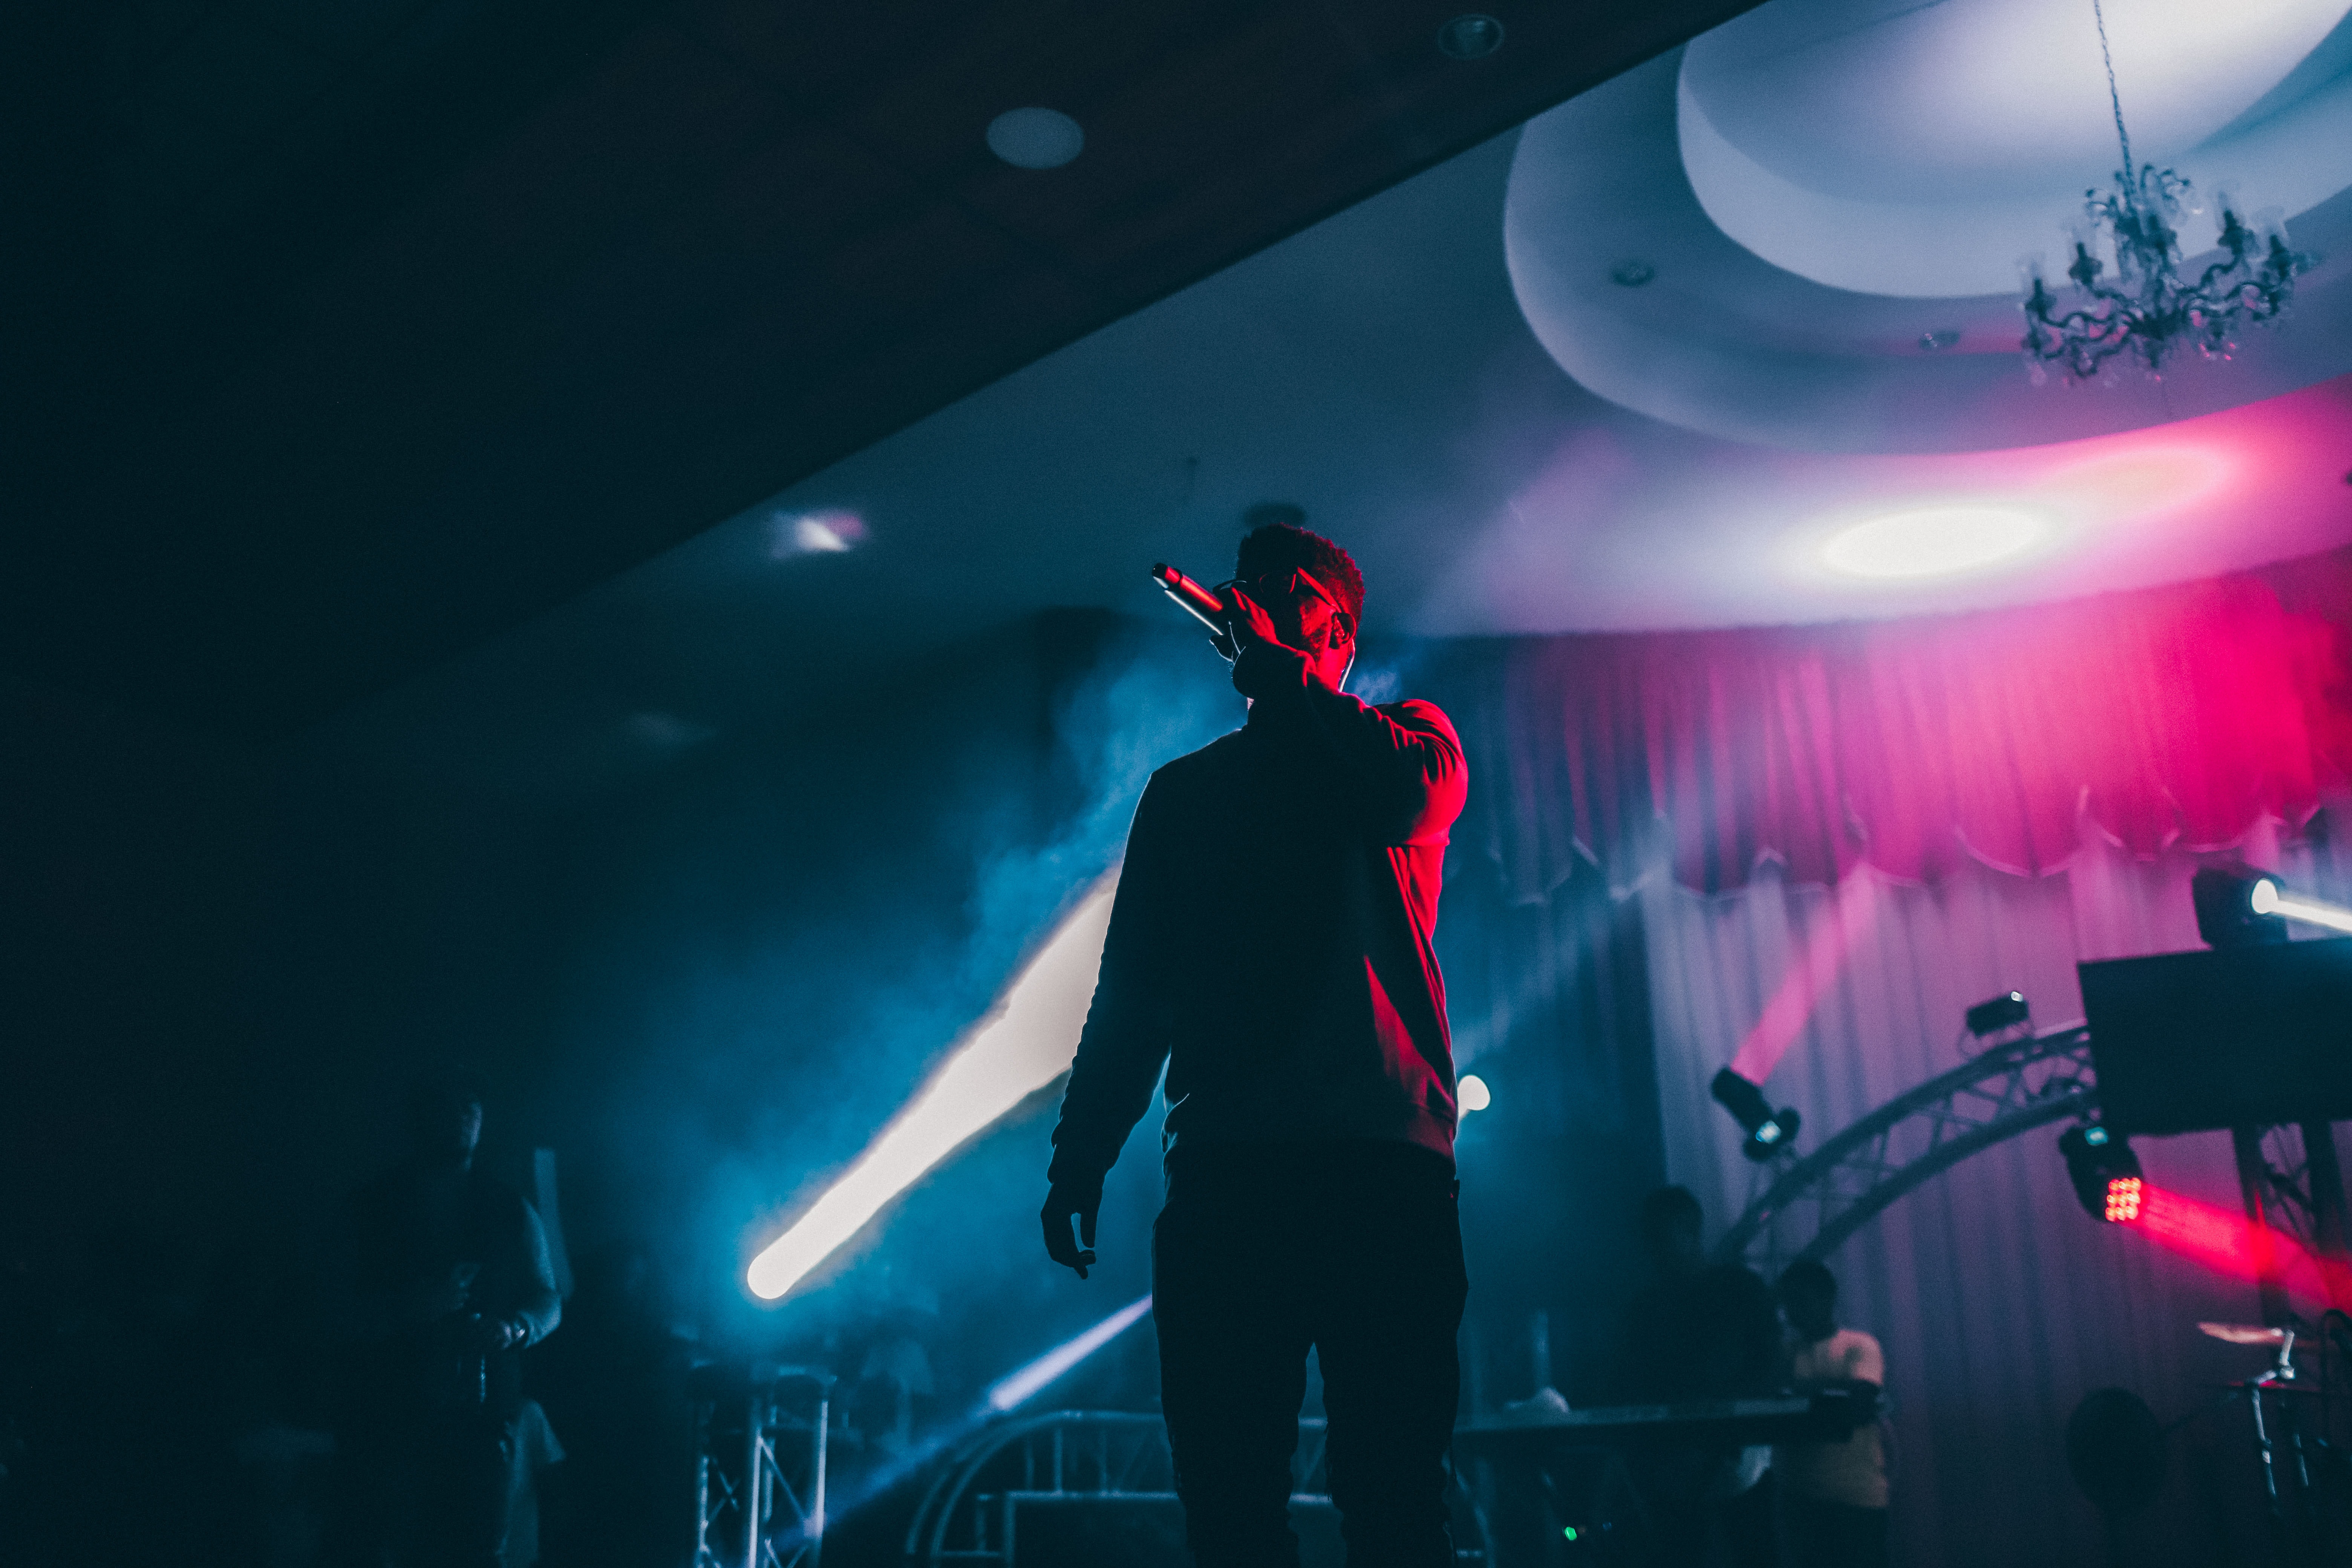
stage, concert, entertainment, performance, rock concert, event, light, singing, music artist, lighting, darkness, pop music, performing arts, performance art, guitarist, public event, music venue, music, musician, midnight, magenta, song, scene, computer wallpaper